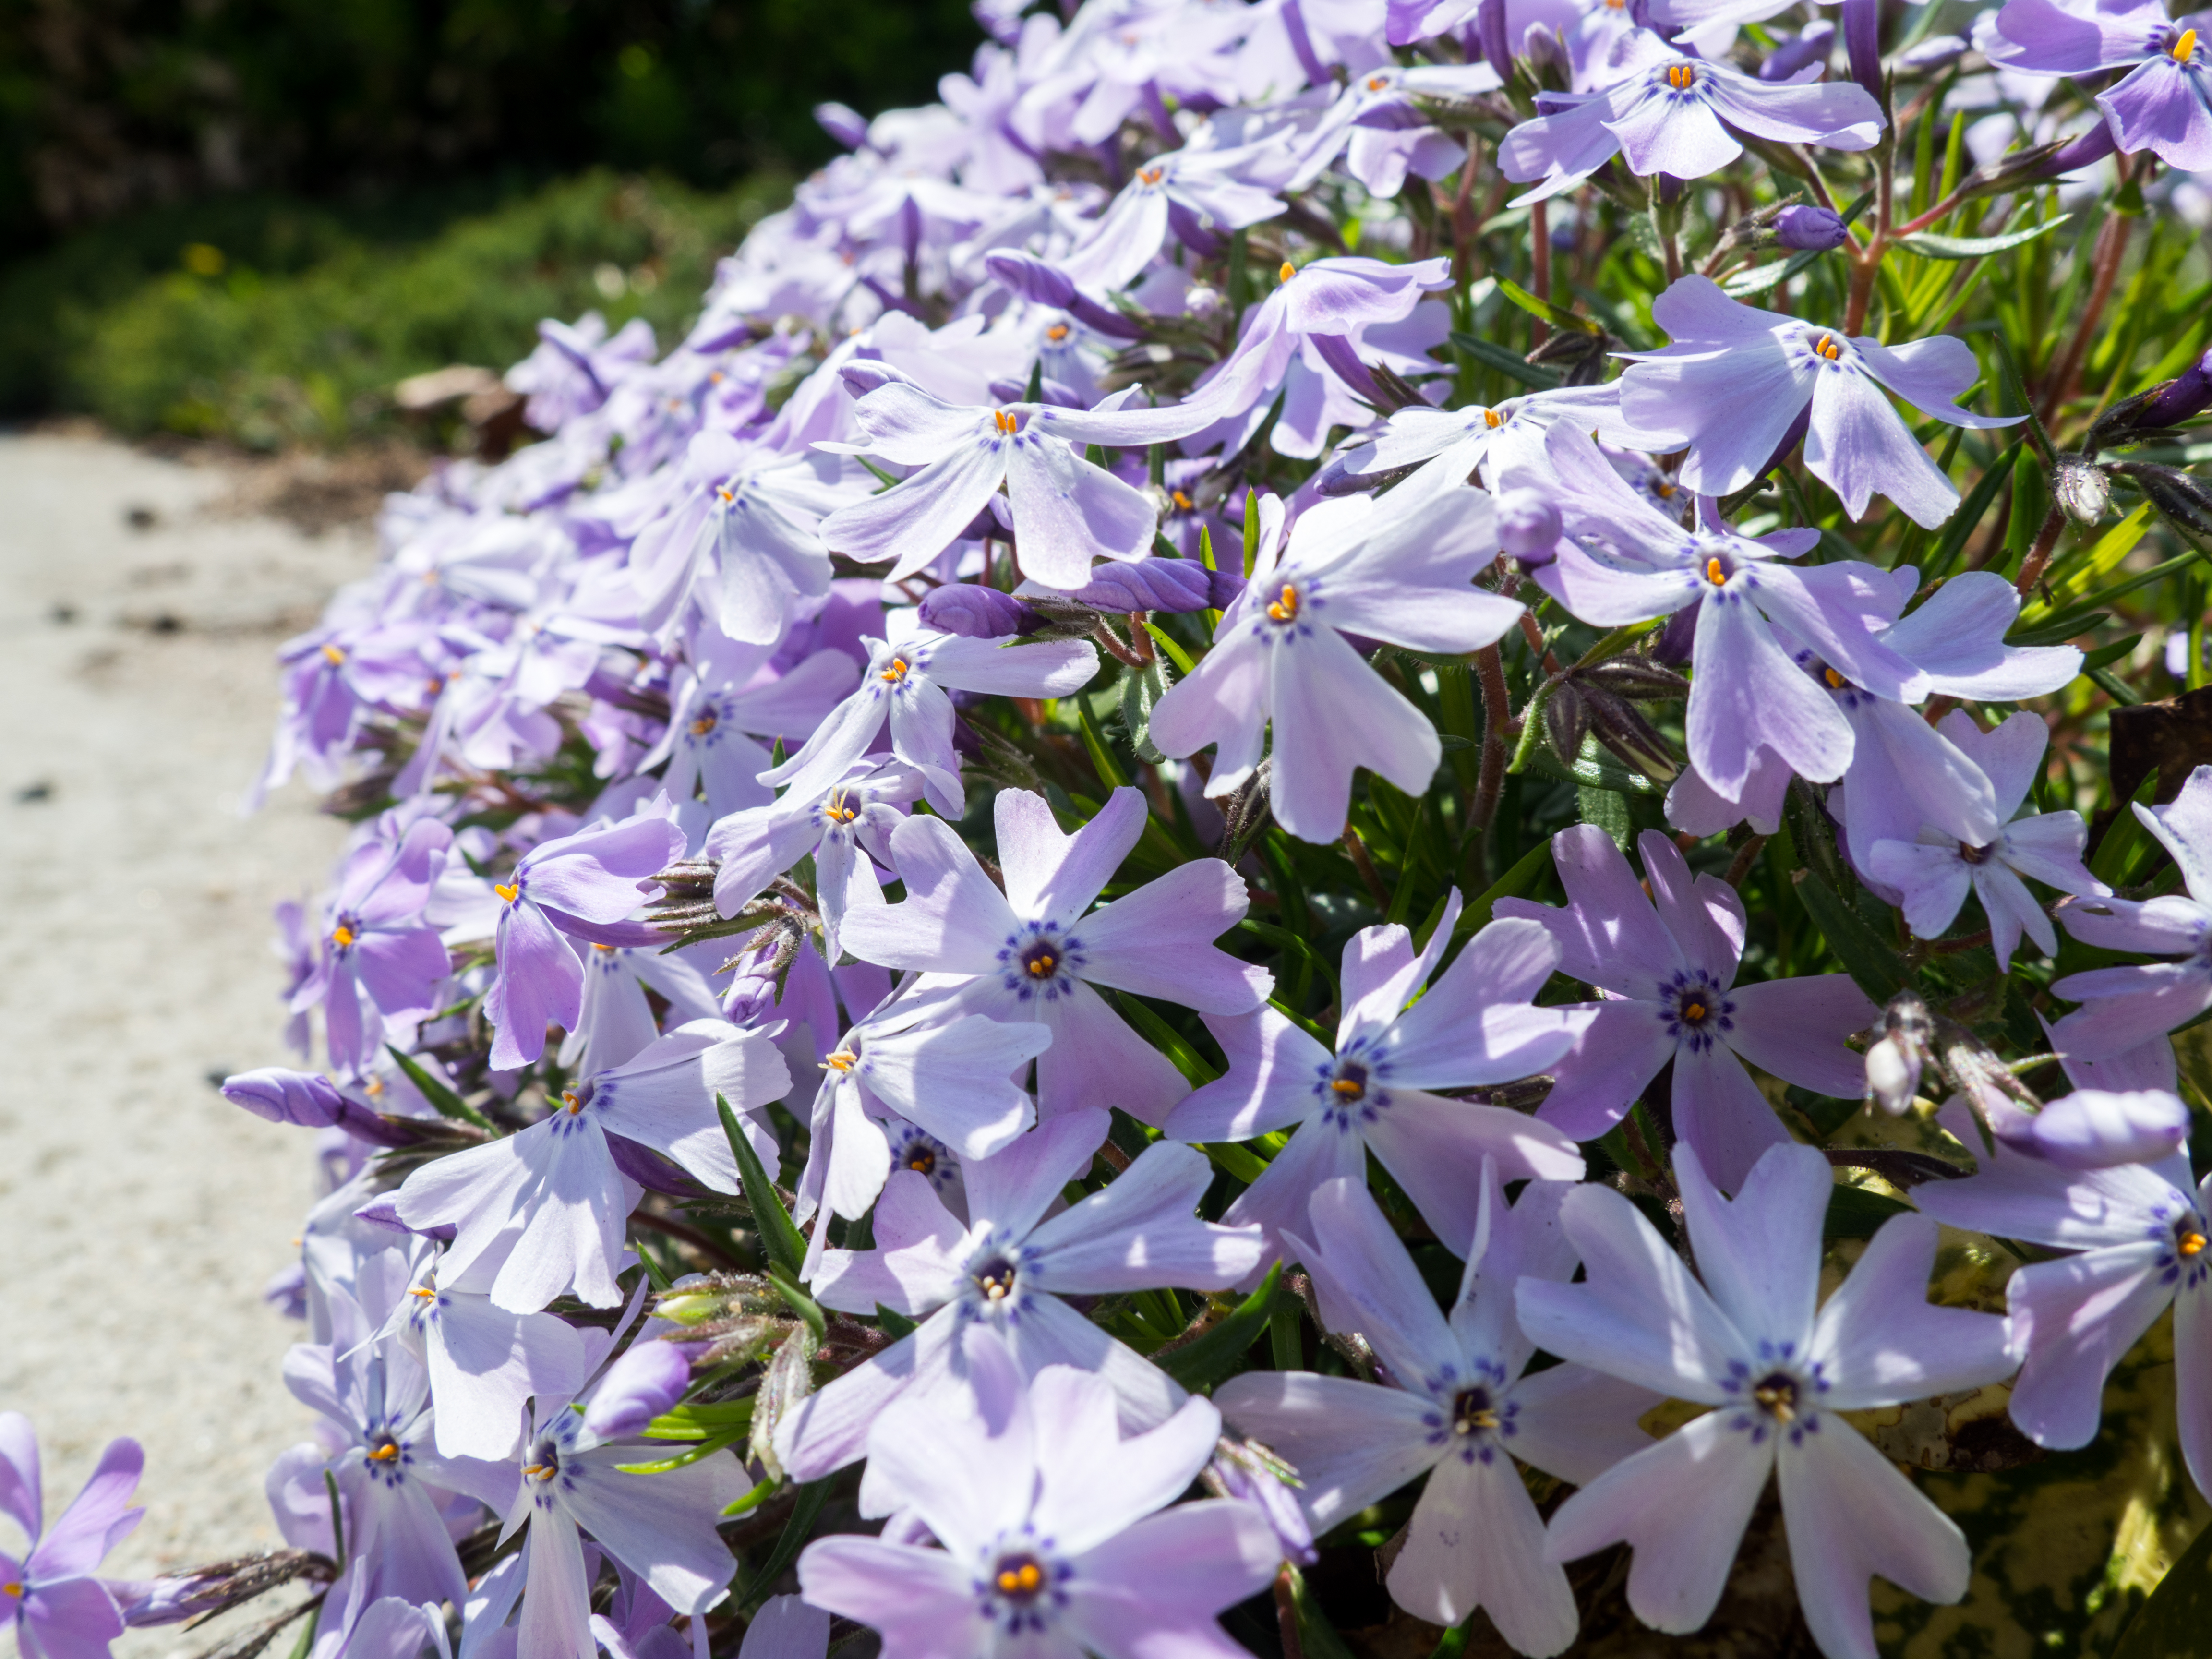
outdoor, blossom, plant, sunshine, flower, petal, botany, flora, wildflower, flowers, publicdomain, periwinkle, lightpurple, lilac, flowering plant, bellflower family, land plant